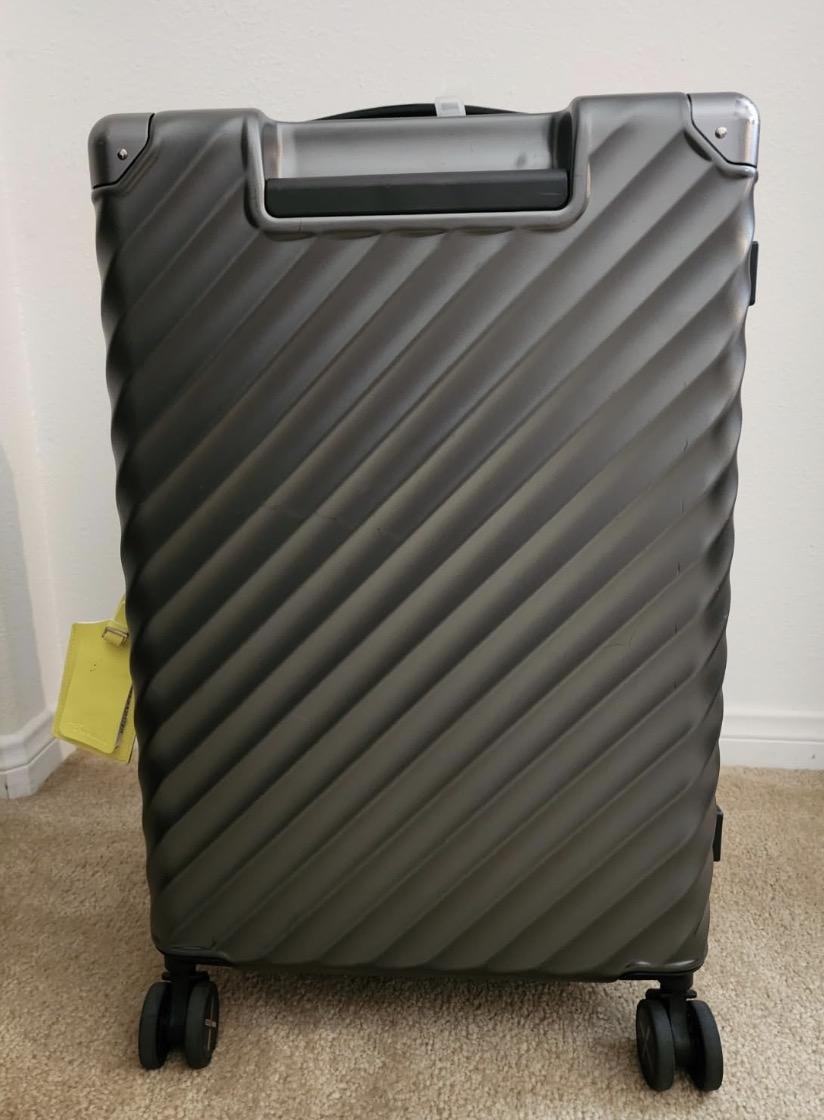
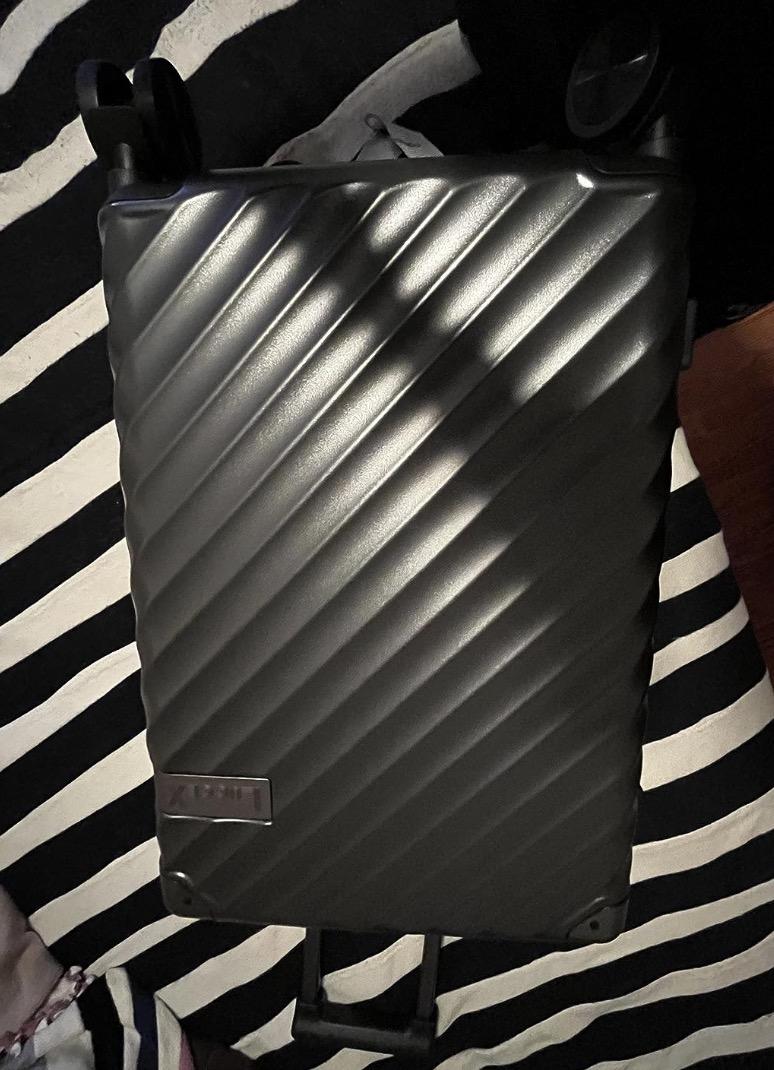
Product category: misc
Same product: yes